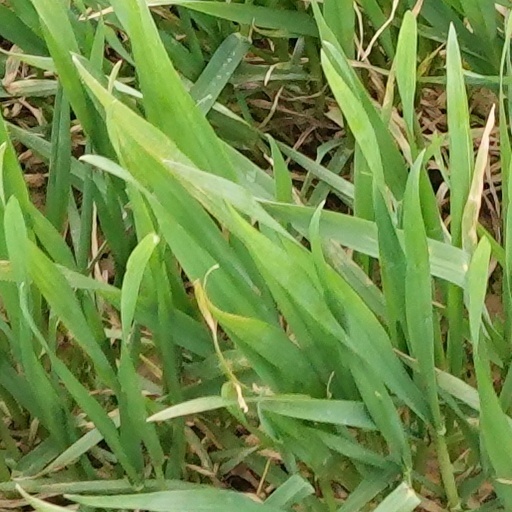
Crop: wheat